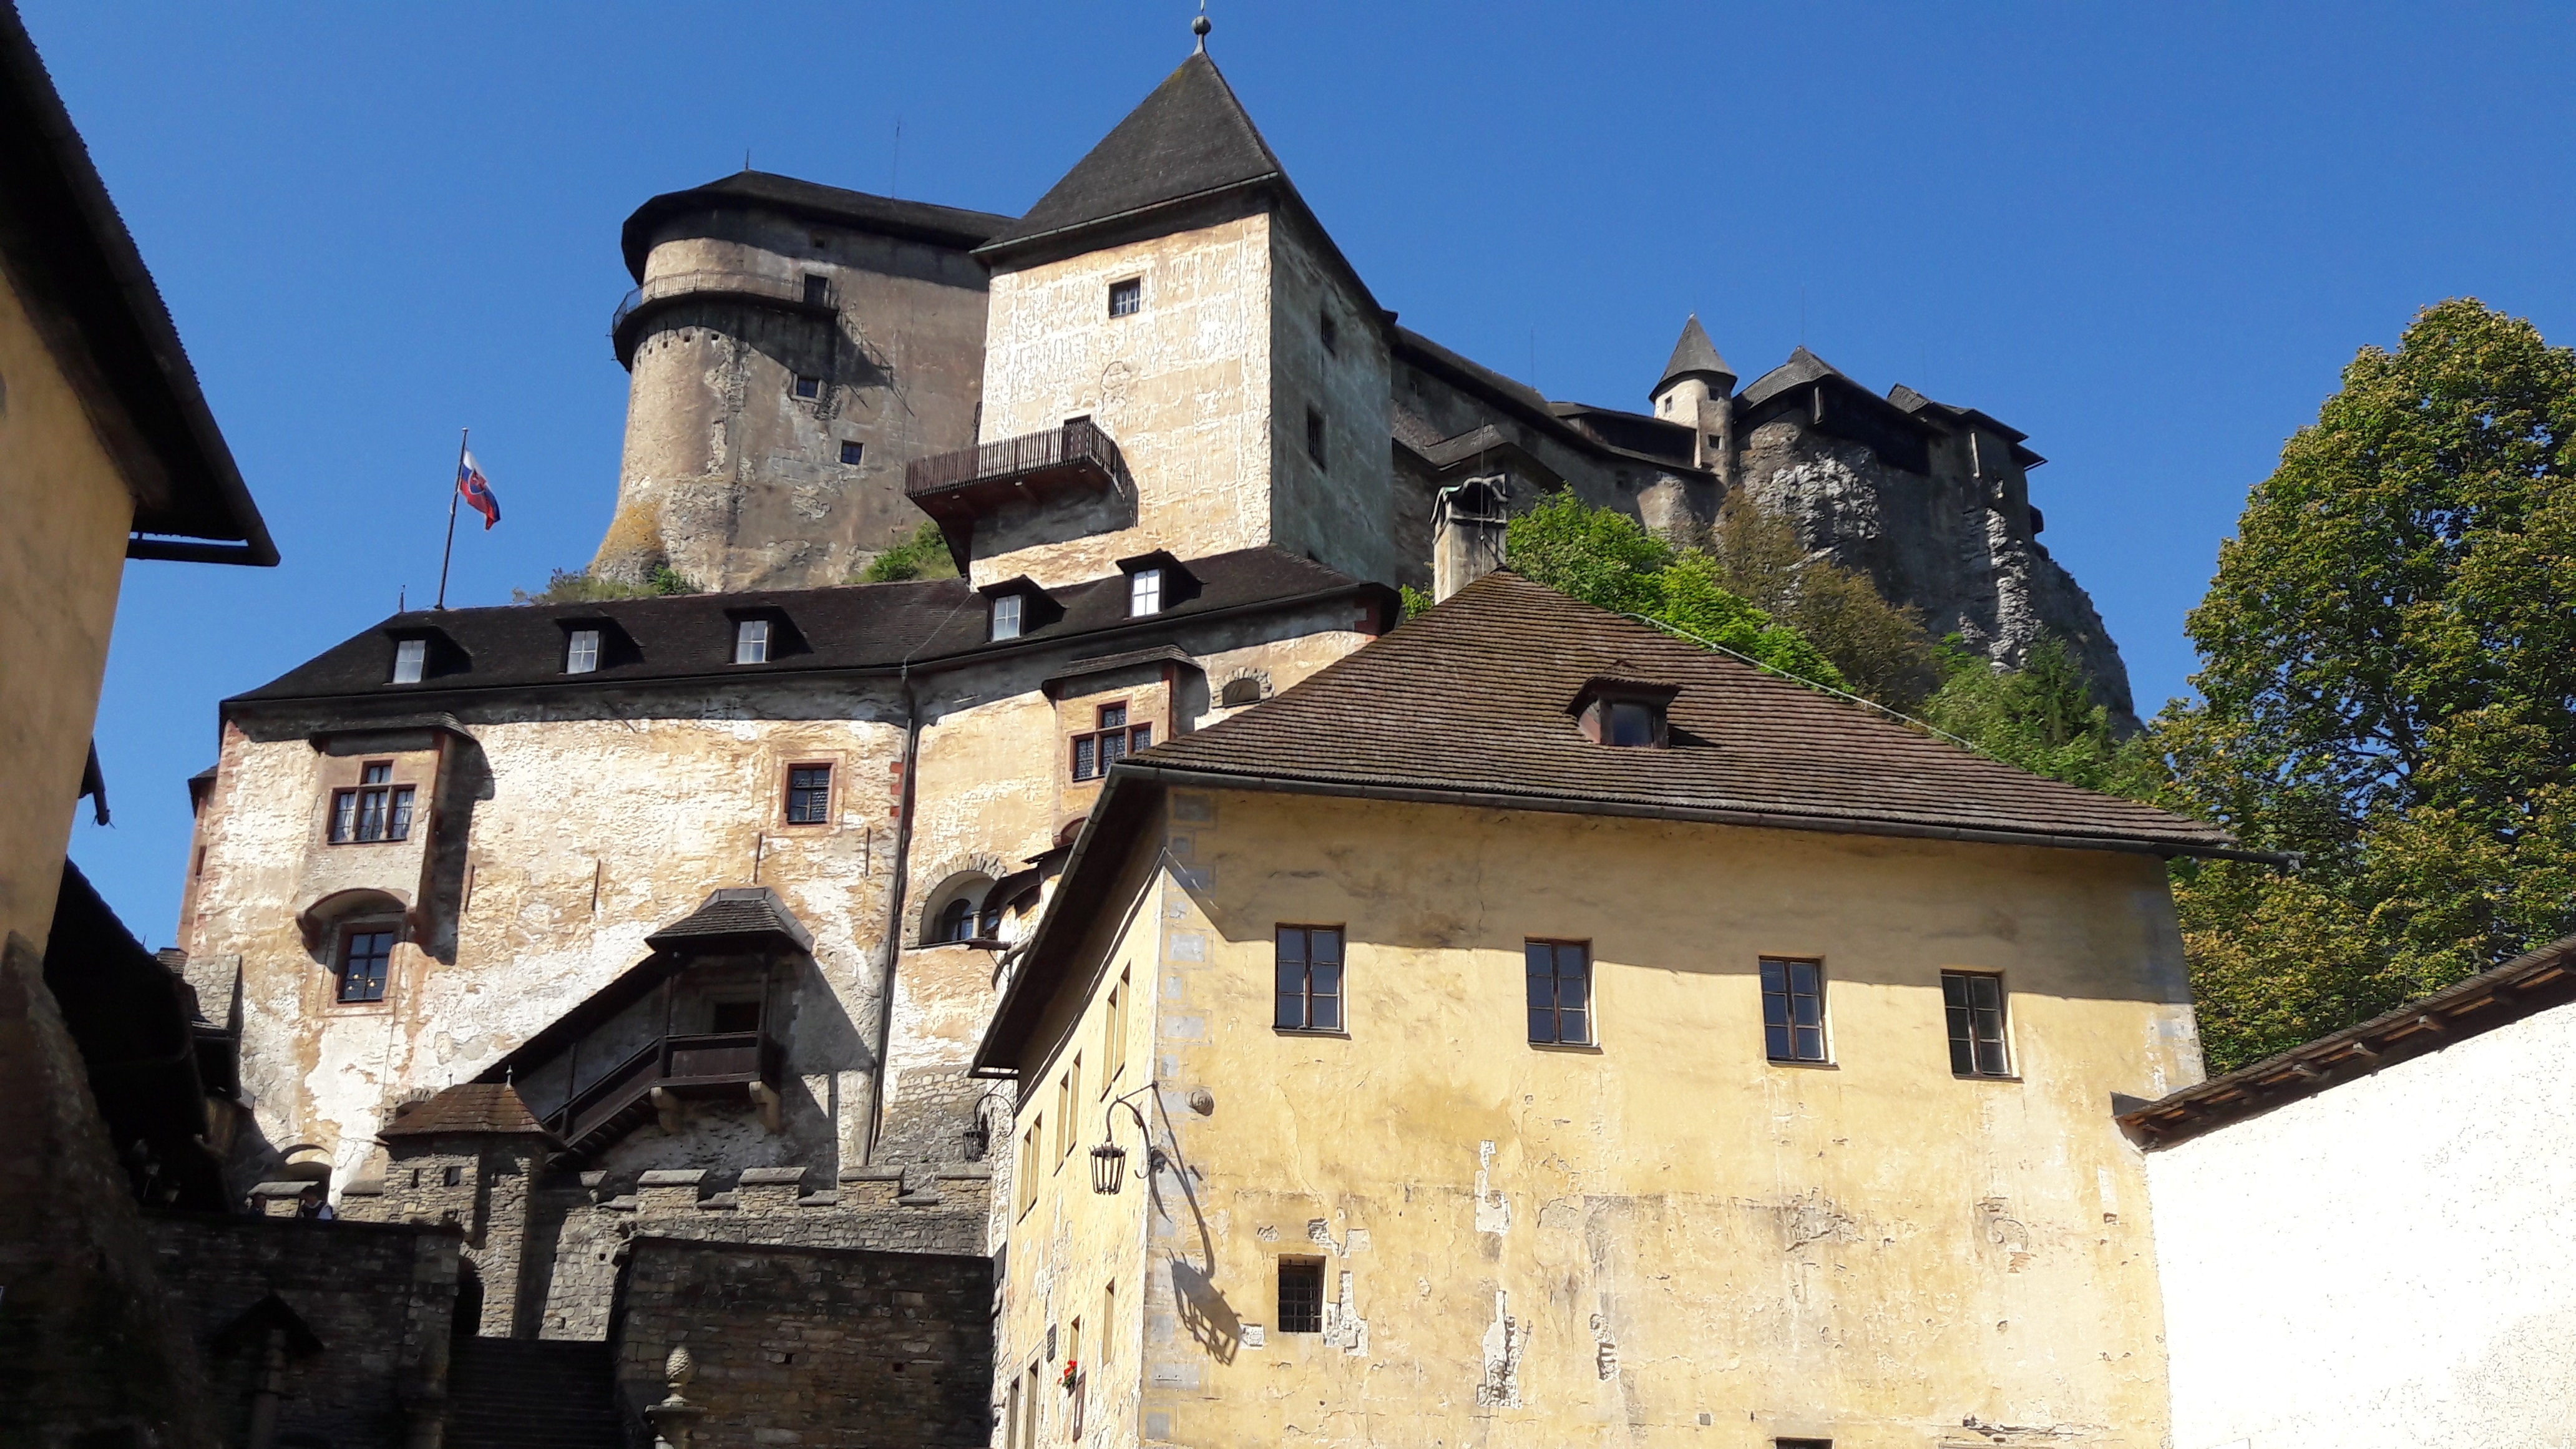
house, town, building, chateau, village, tower, cottage, flag, castle, chapel, tourism, trip, place of worship, blue sky, courtyard, monastery, middle ages, slovakia, orava, orava castle, human settlement